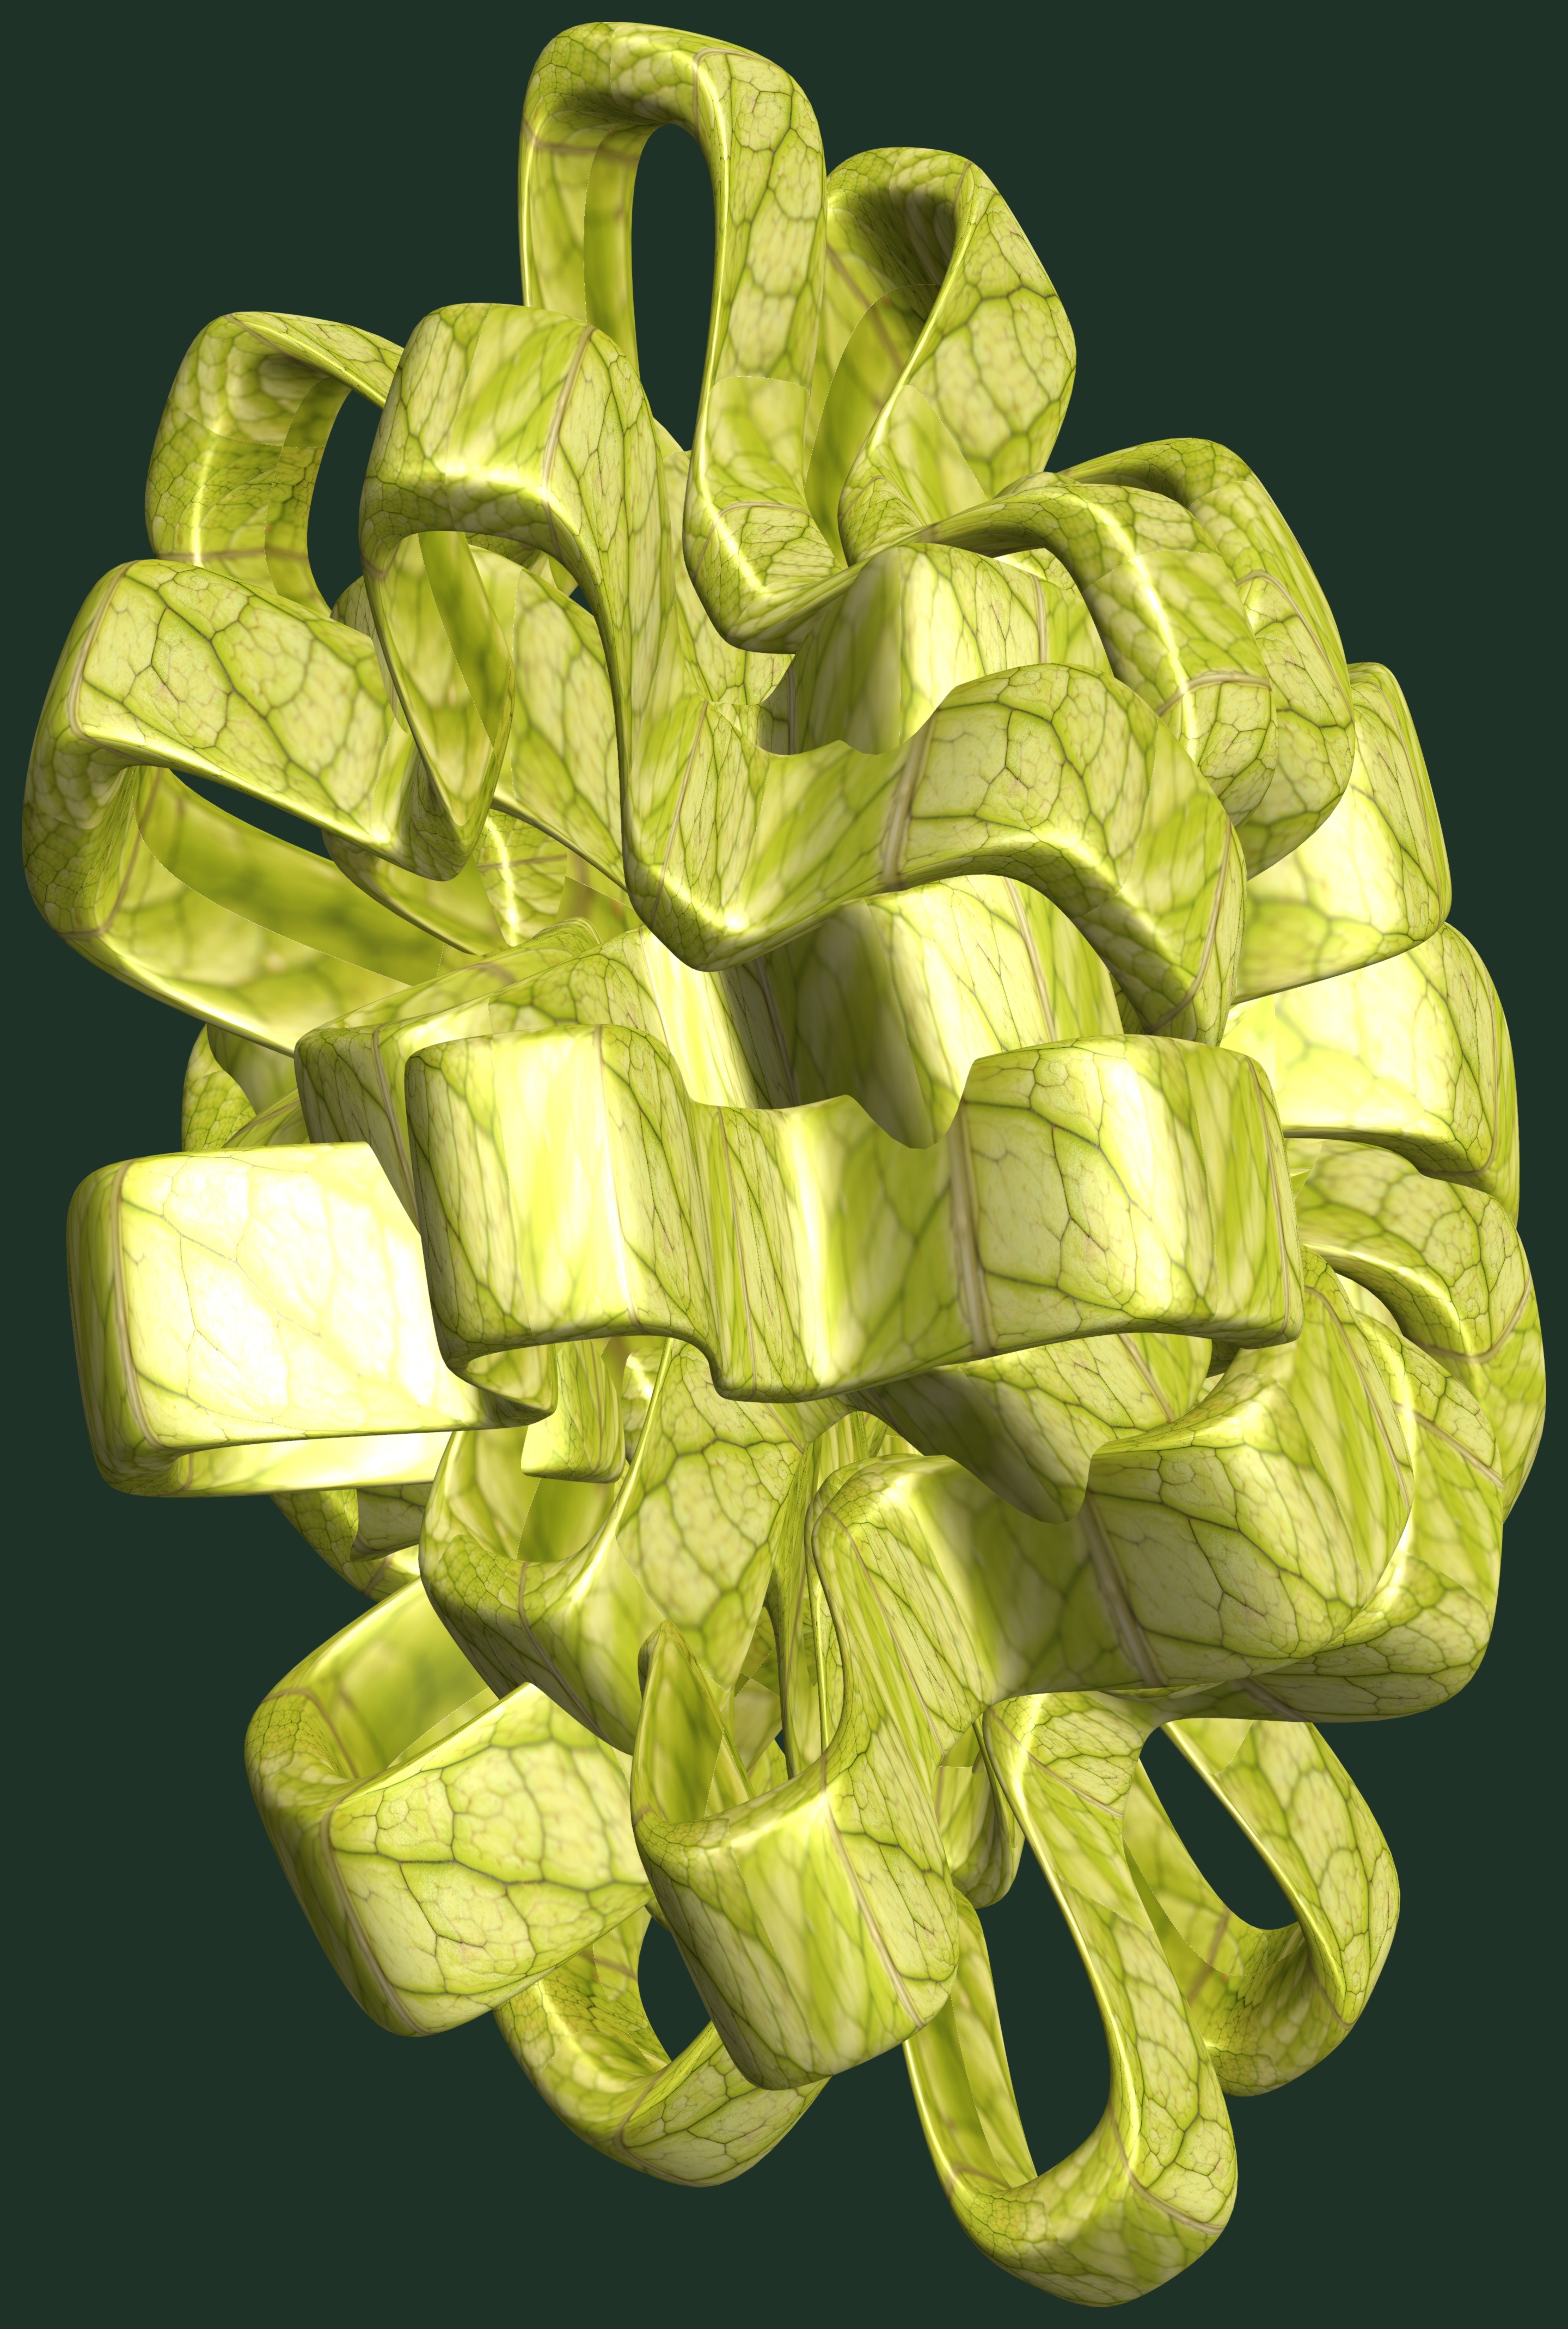
structure, plant, texture, leaf, flower, petal, pattern, food, green, produce, vegetable, yellow, design, symmetry, 3d, graphic, brassica, torus, mathematica, cg, parametricplot3d, code, program, algorithm, abstruct, mapping, flowering plant, daisy family, land plant